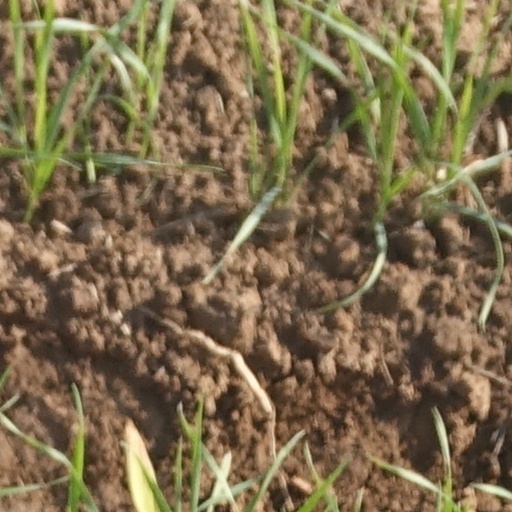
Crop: wheat